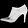
Label: Ankle boot